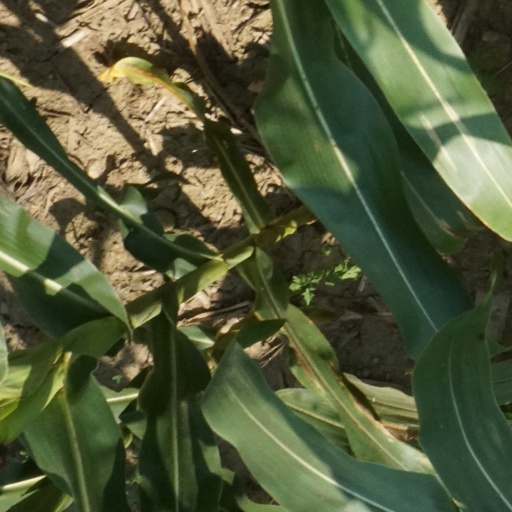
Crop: maize; corn